Viasat Cup

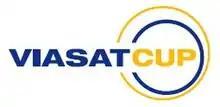
Viasat Cup logo

The Viasat Cup was a 2006 Danish football tournament, starting at the end of the Danish Superliga 2005–06. The tournament was held due to Denmark's failure to qualify for the 2006 FIFA World Cup, a tournament which had caused FIFA to demand that the Superliga ended on 14 May. Viasat, holding the broadcast rights to the Superliga, and "Divisionsforeningen" contrived the tournament, and the most matches were broadcast on Danish TV3+.